Walt Dohrn

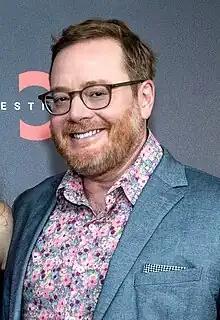
Dohrn in 2023

Walter Dohrn (born December 5, 1970) is an American writer, director, animator, musician, and actor. He performed the voice of Rumpelstiltskin in "Shrek Forever After" (2010), as well as various characters in "Shrek the Third" (2007). He co-directed the film "Trolls" (2016) and directed its sequels, and voiced various characters in the franchise. With Conrad Vernon, he is co-directing "Shrek 5", set for release in 2026.